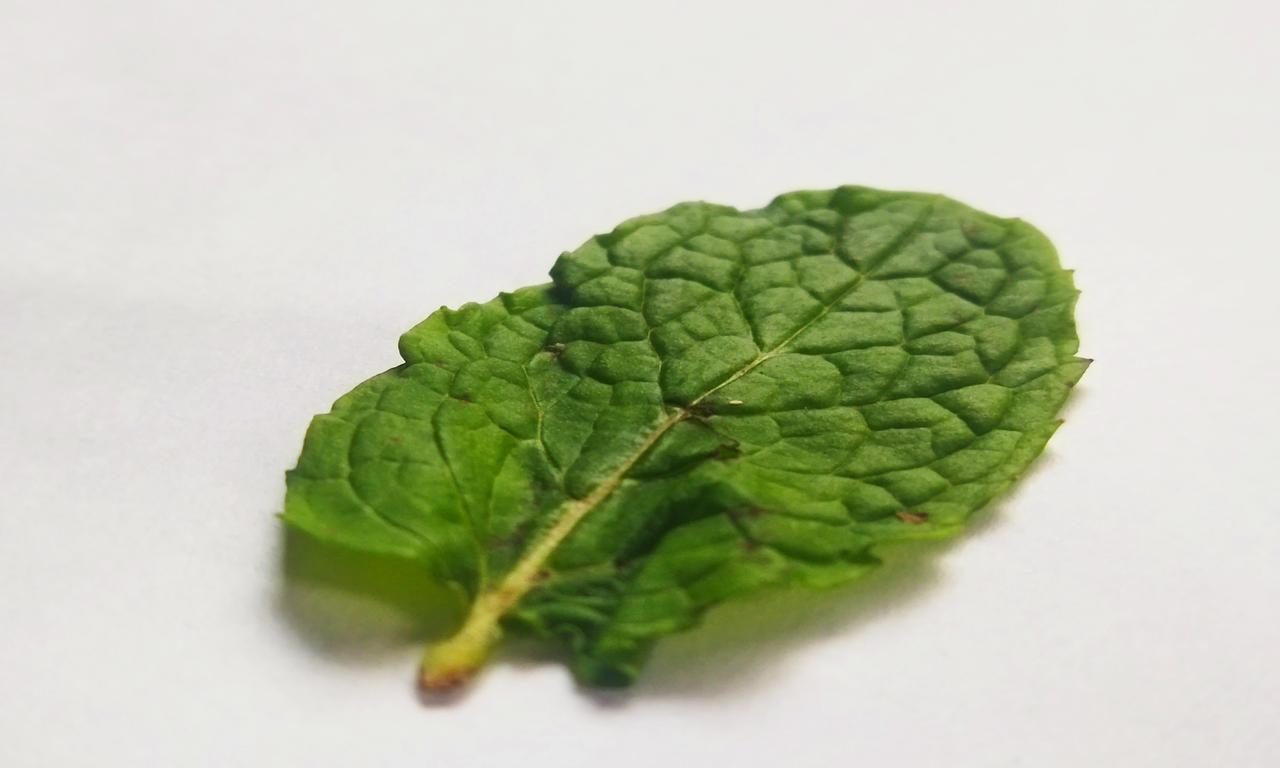
Label: Fresh